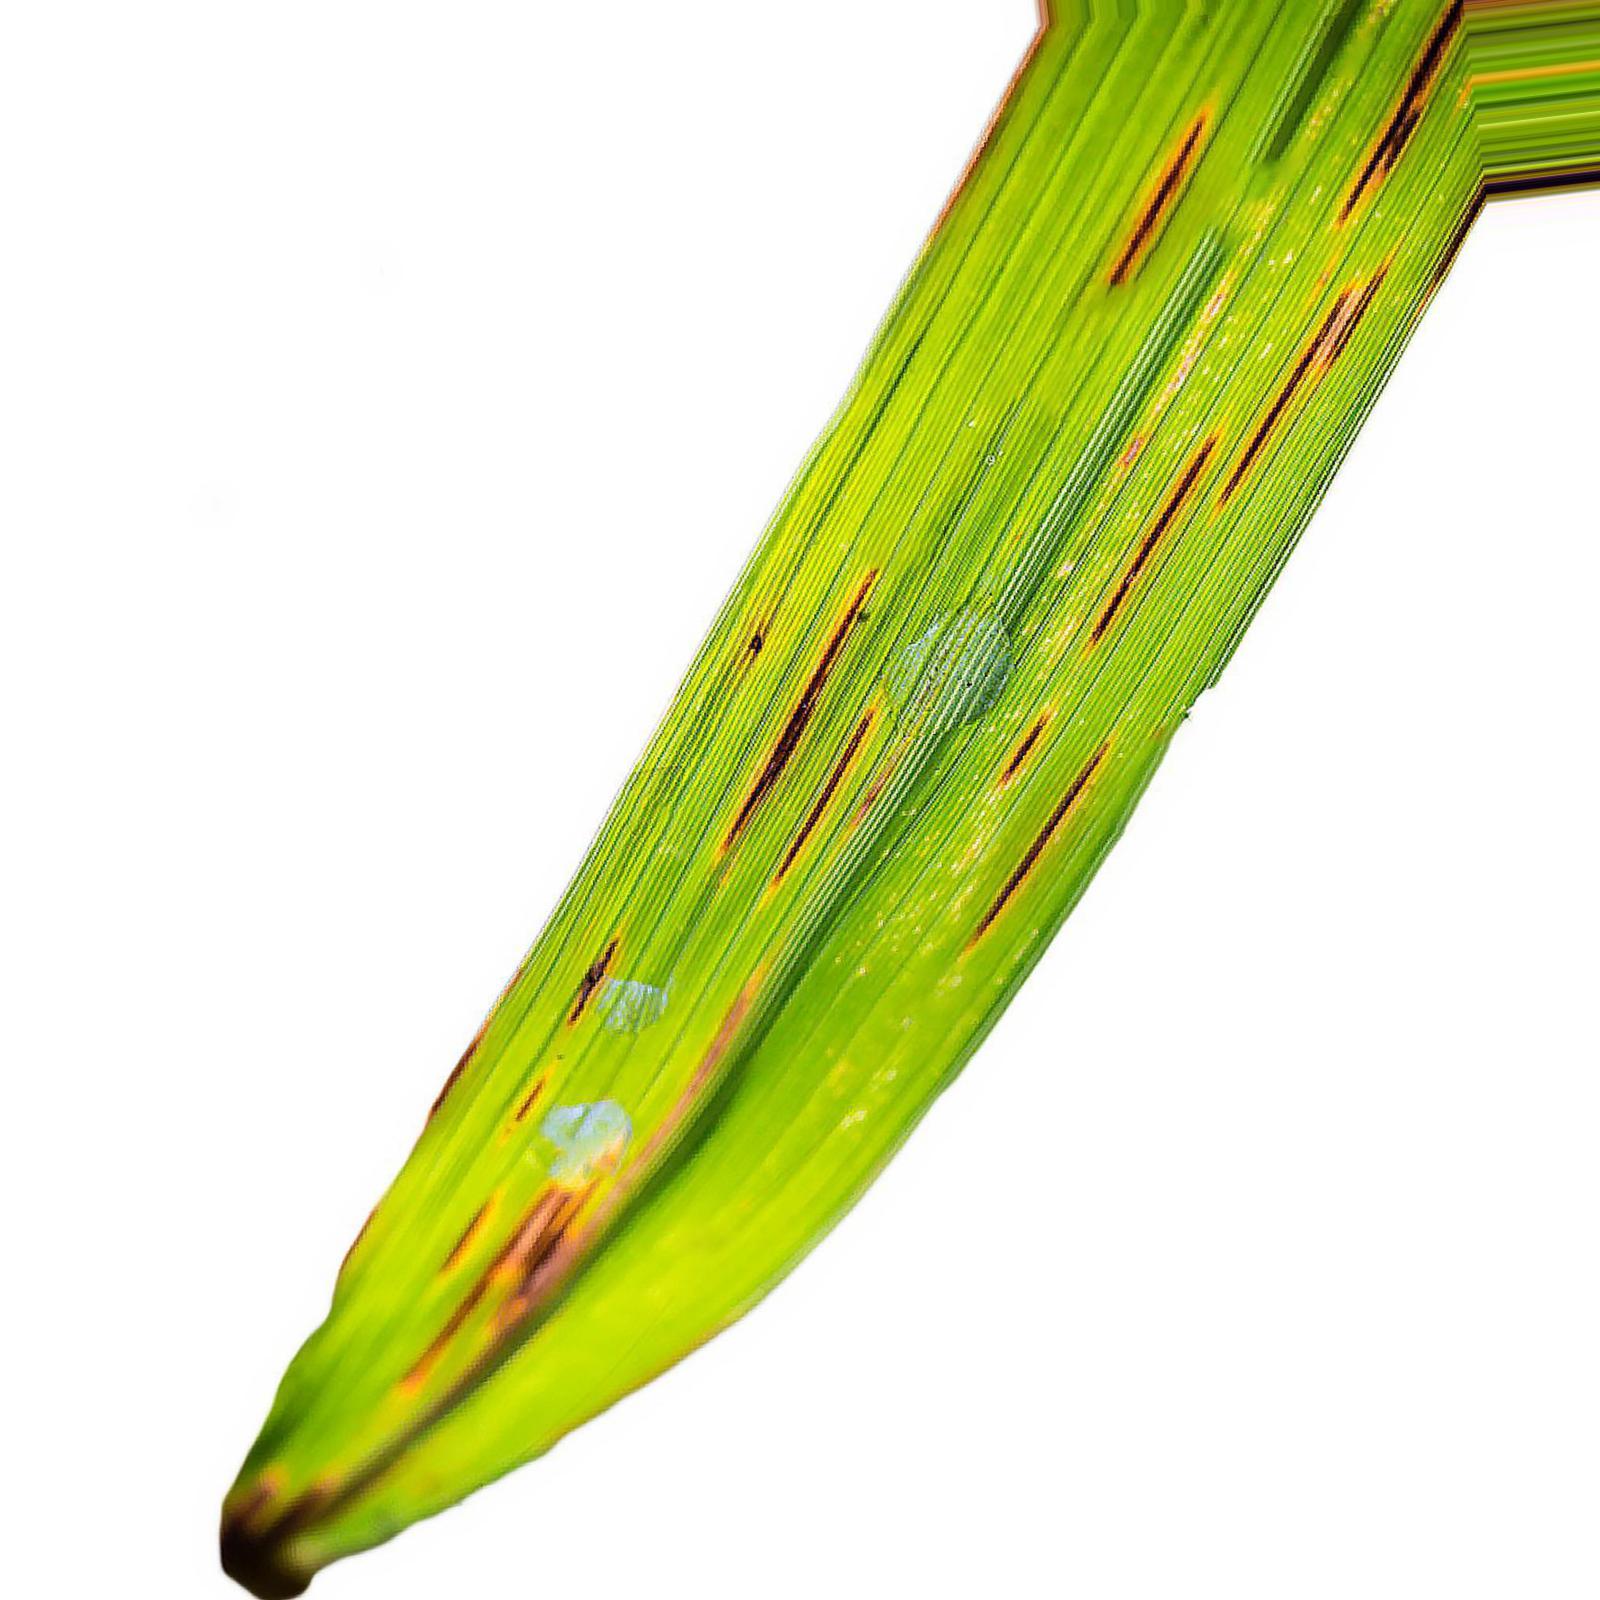
Nhãn: Bệnh Gạch Nâu ( Narrow Brown Spot )